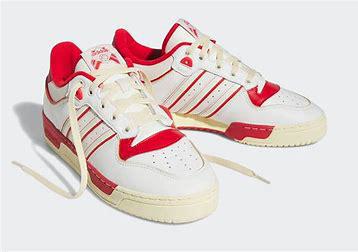
Brand: Adidas
Model: Rivalry